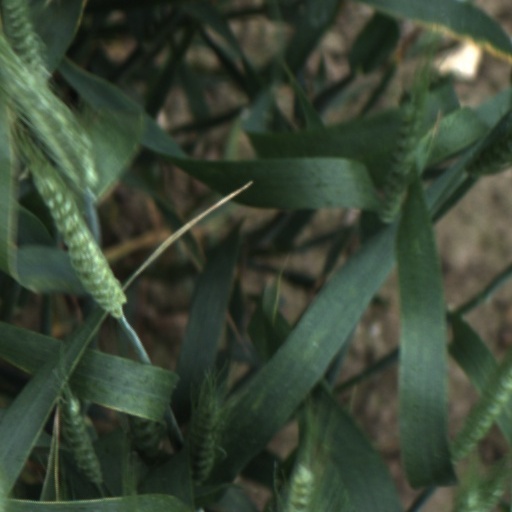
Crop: wheat